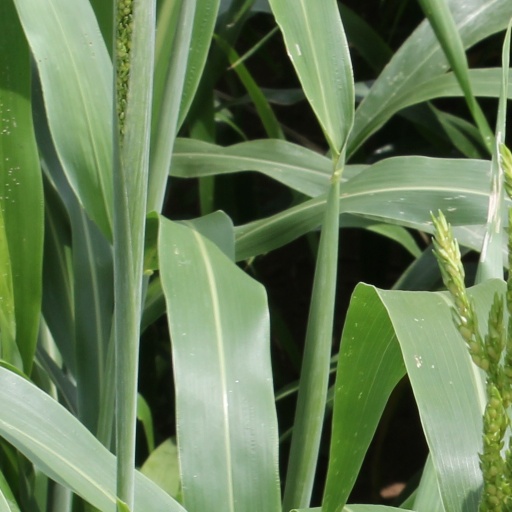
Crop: sorghum